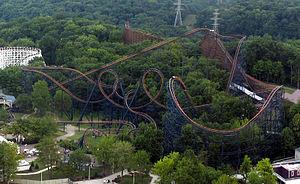
Vortex sont des montagnes russes en métal du parc Kings Island, situé à Mason, en Ohio, aux États-Unis. Elles ont été construites par Arrow Dynamics. À leur ouverture, elles avaient le record du plus grand nombre d'inversions, avec six inversions.